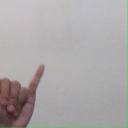
अक्षर: य